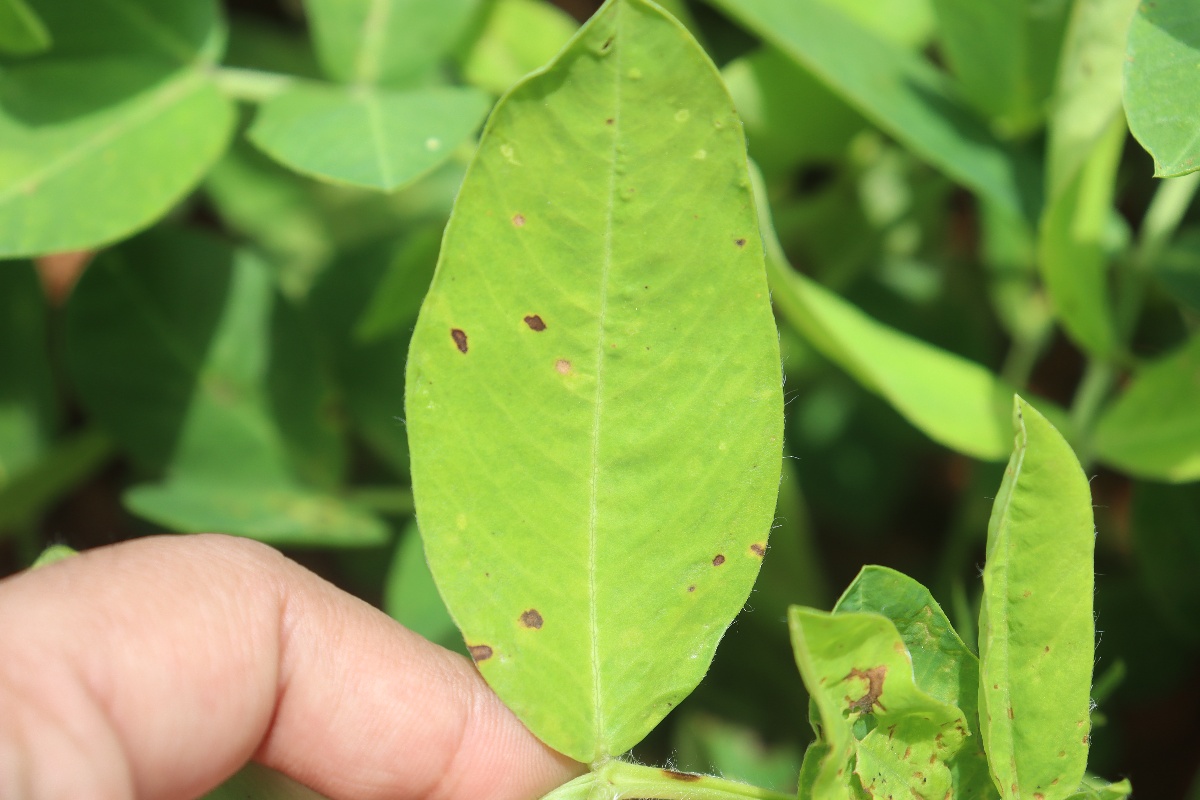
Label: early_leaf_spot